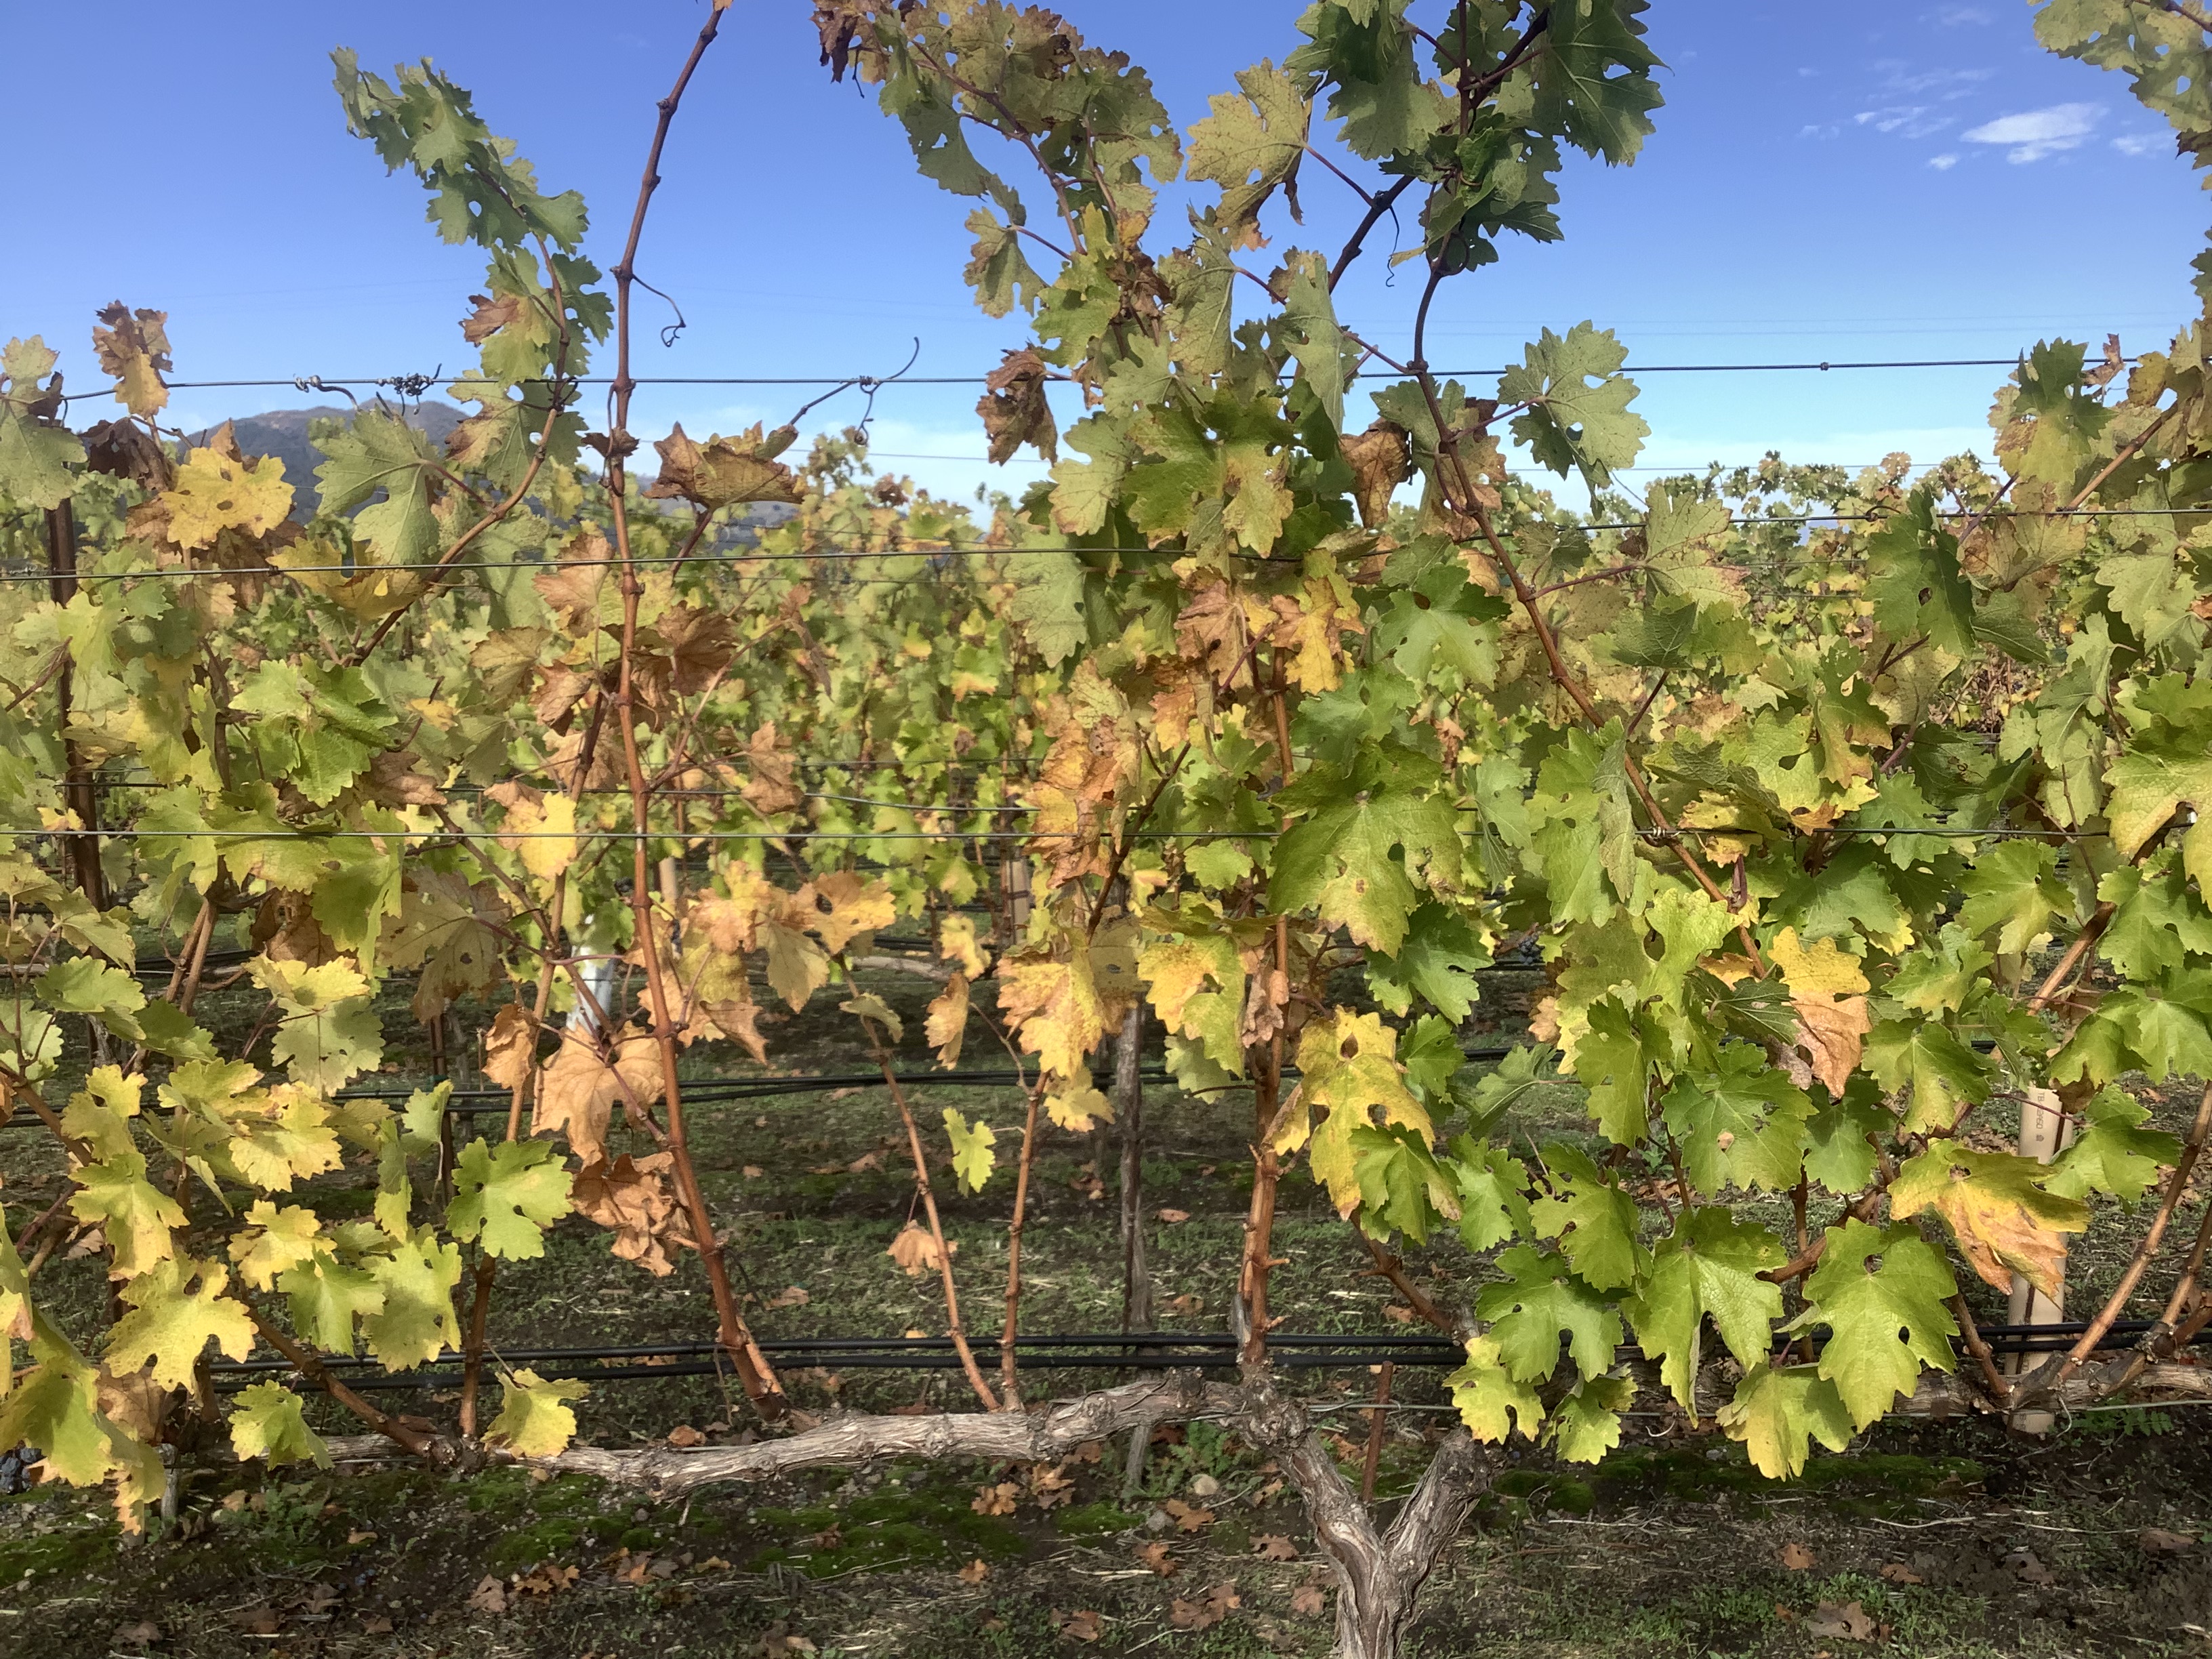
Label: No Virus